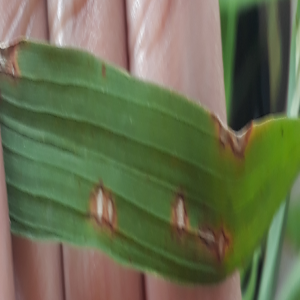
Disease: Blast